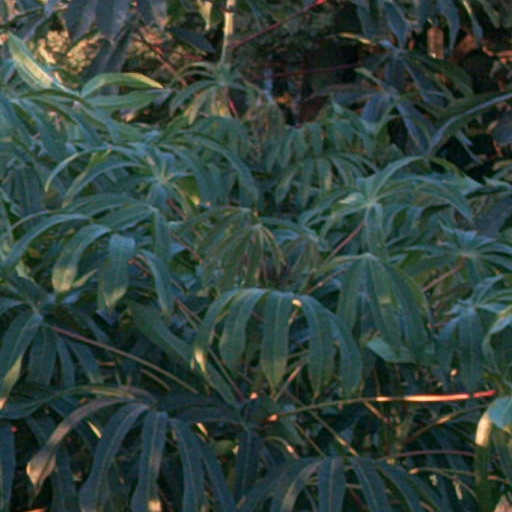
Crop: cassava